Super Scrabble

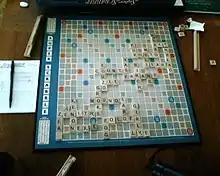
A "Super Scrabble" game

Super Scrabble is a board game introduced in 2004 and a variant of "Scrabble". It is played on a 21×21 grid board instead of Scrabble's usual 15×15, and uses twice as many letter tiles.